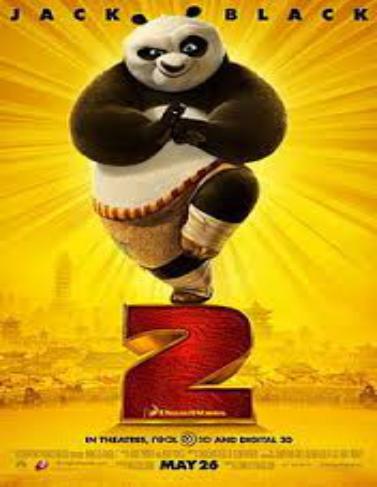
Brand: Kung Fu Panda Crunchers
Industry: Leisure